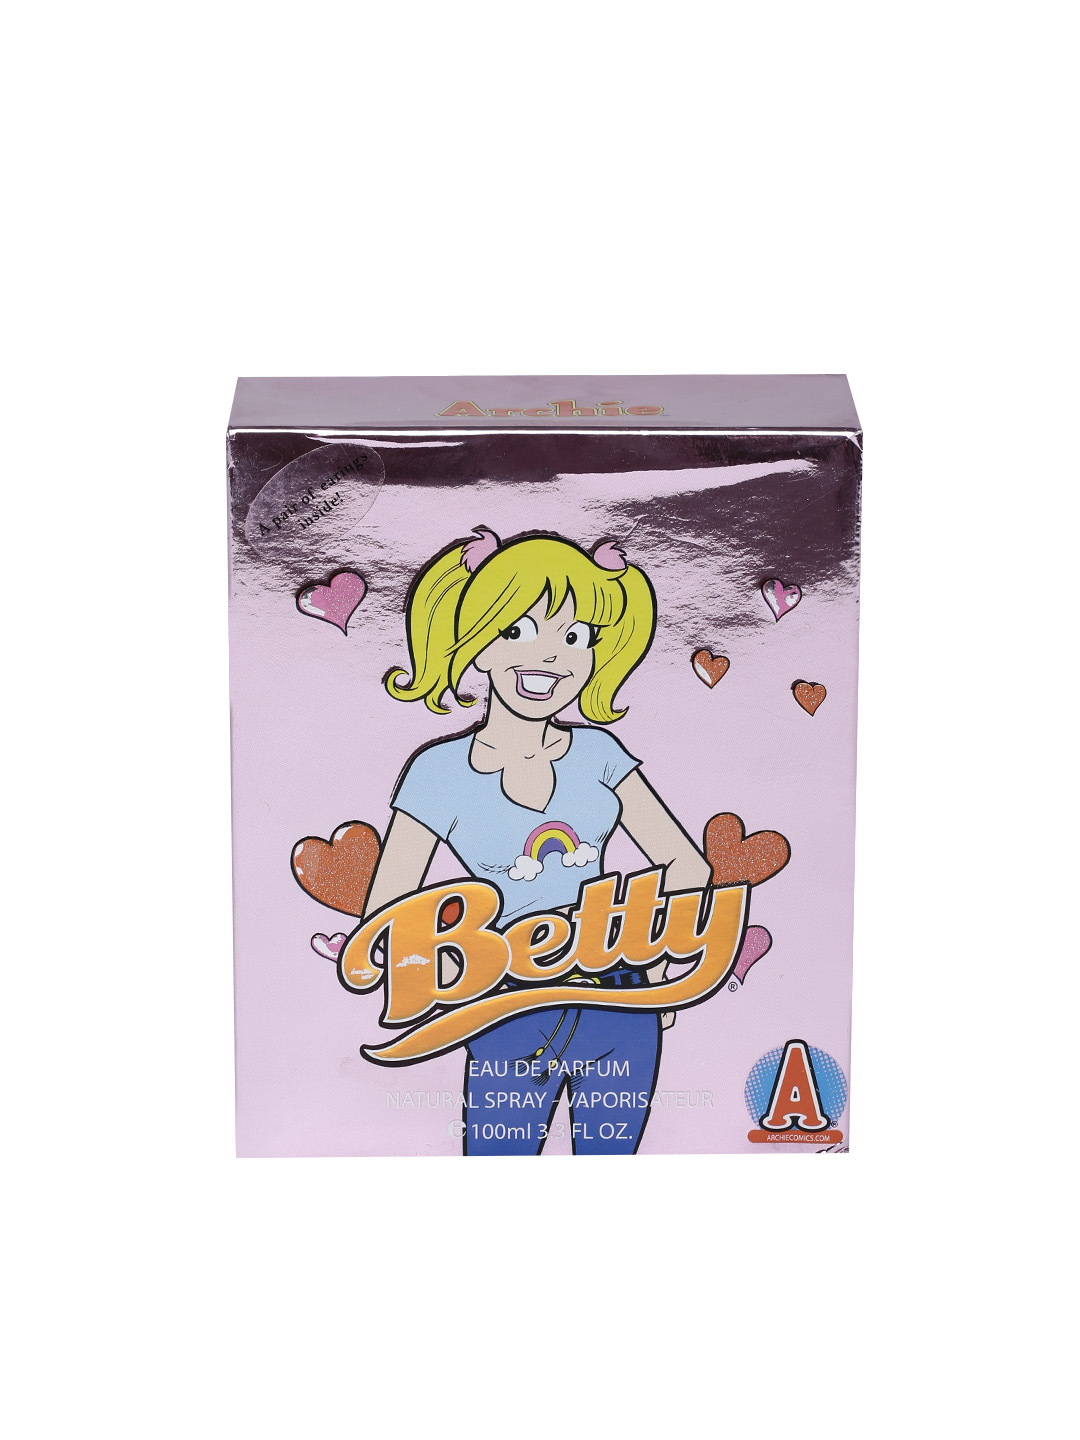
York Women Betty Perfume
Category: Personal Care / Fragrance / Perfume and Body Mist
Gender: Women
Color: Pink
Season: Spring 2017
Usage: Casual